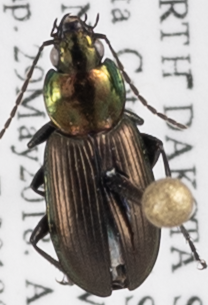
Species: Agonum cupreum
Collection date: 2018-05-29
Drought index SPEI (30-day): -0.394
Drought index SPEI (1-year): -0.842
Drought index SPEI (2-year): -0.03